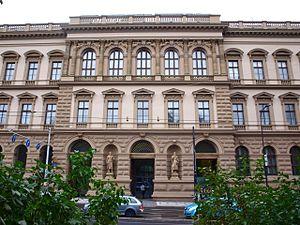
La place Charles est la plus grande place de la République tchèque et une des plus grandes d'Europe. Elle relève administrativement de Prague 2, historiquement à la Nové Město. Le nom actuel, d'après Charles IV, est donné depuis 1848, alors que l'on parlait avant de marché aux bestiaux, ou Viehmarkt en Allemand.